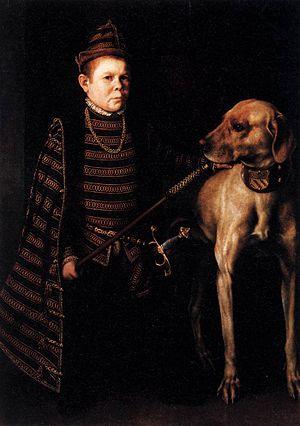
Antoine Perrenot de Granvelle, né le 20 août 1517 à Besançon et mort le 21 septembre 1586 à Madrid, fut évêque d'Arras, archevêque de Malines puis cardinal, diplomate, conseiller d'État de l'empereur germanique Charles Quint, puis de son fils, le roi Philippe II d'Espagne. Il fut en outre conseiller de Marguerite de Parme, Premier ministre des Pays-Bas espagnols, vice-roi de Naples et président du conseil suprême d'Italie et de Castille.